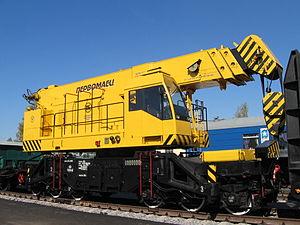
Un train de travaux sert à l'entretien, courant ou lourd, et à la réparation d'une voie ferrée, comme dans les opérations de Renouvellement Voie Ballast.
Un wagon-grue est un wagon doté d'une grue qui peut porter de lourdes charges, pour dépanner un train, entretenir les voies…